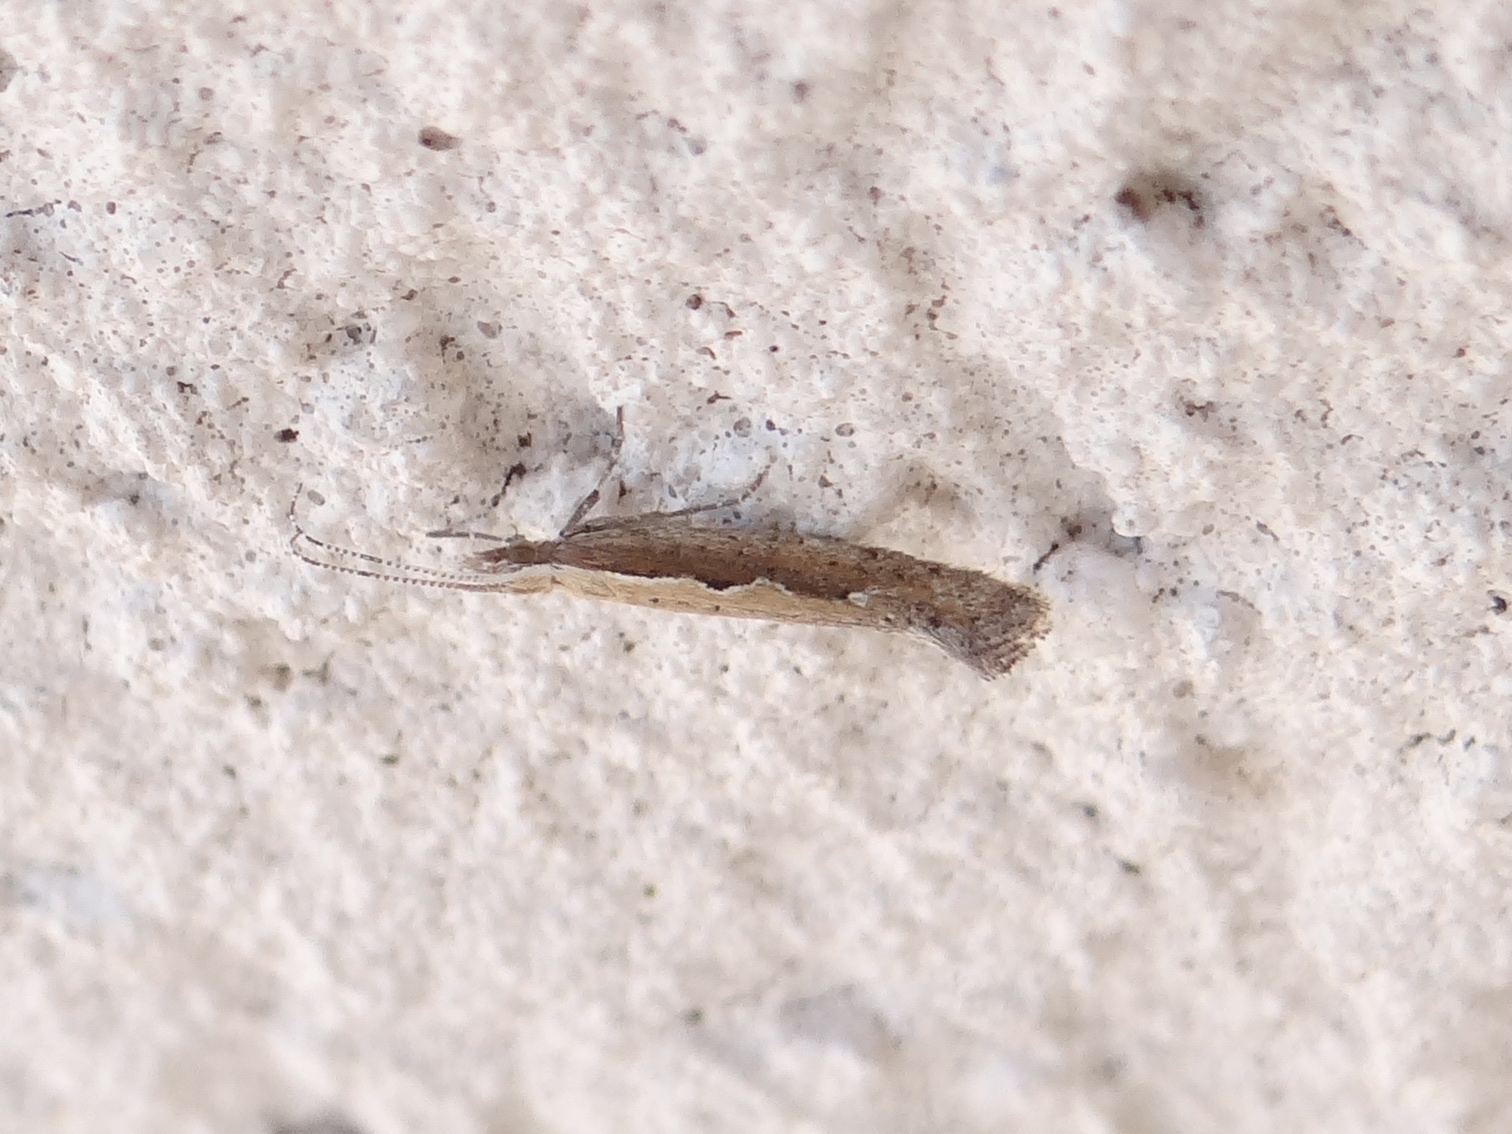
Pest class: diamondback_moth